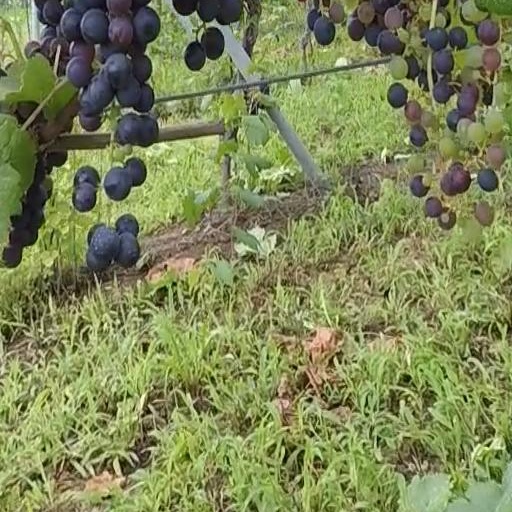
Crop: grape